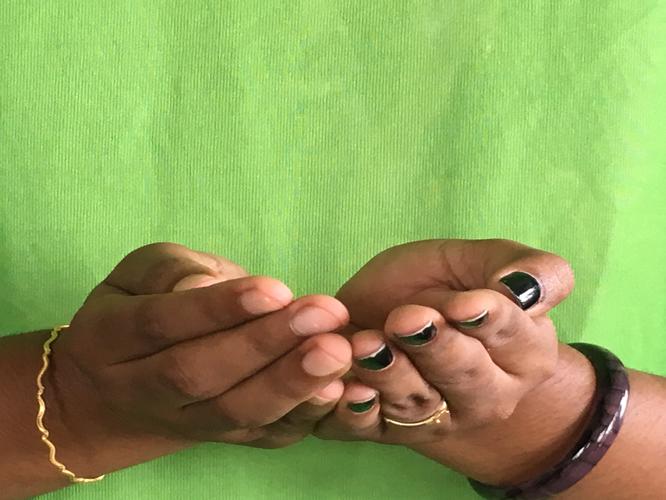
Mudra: Pushpaputa
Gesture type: double_hand